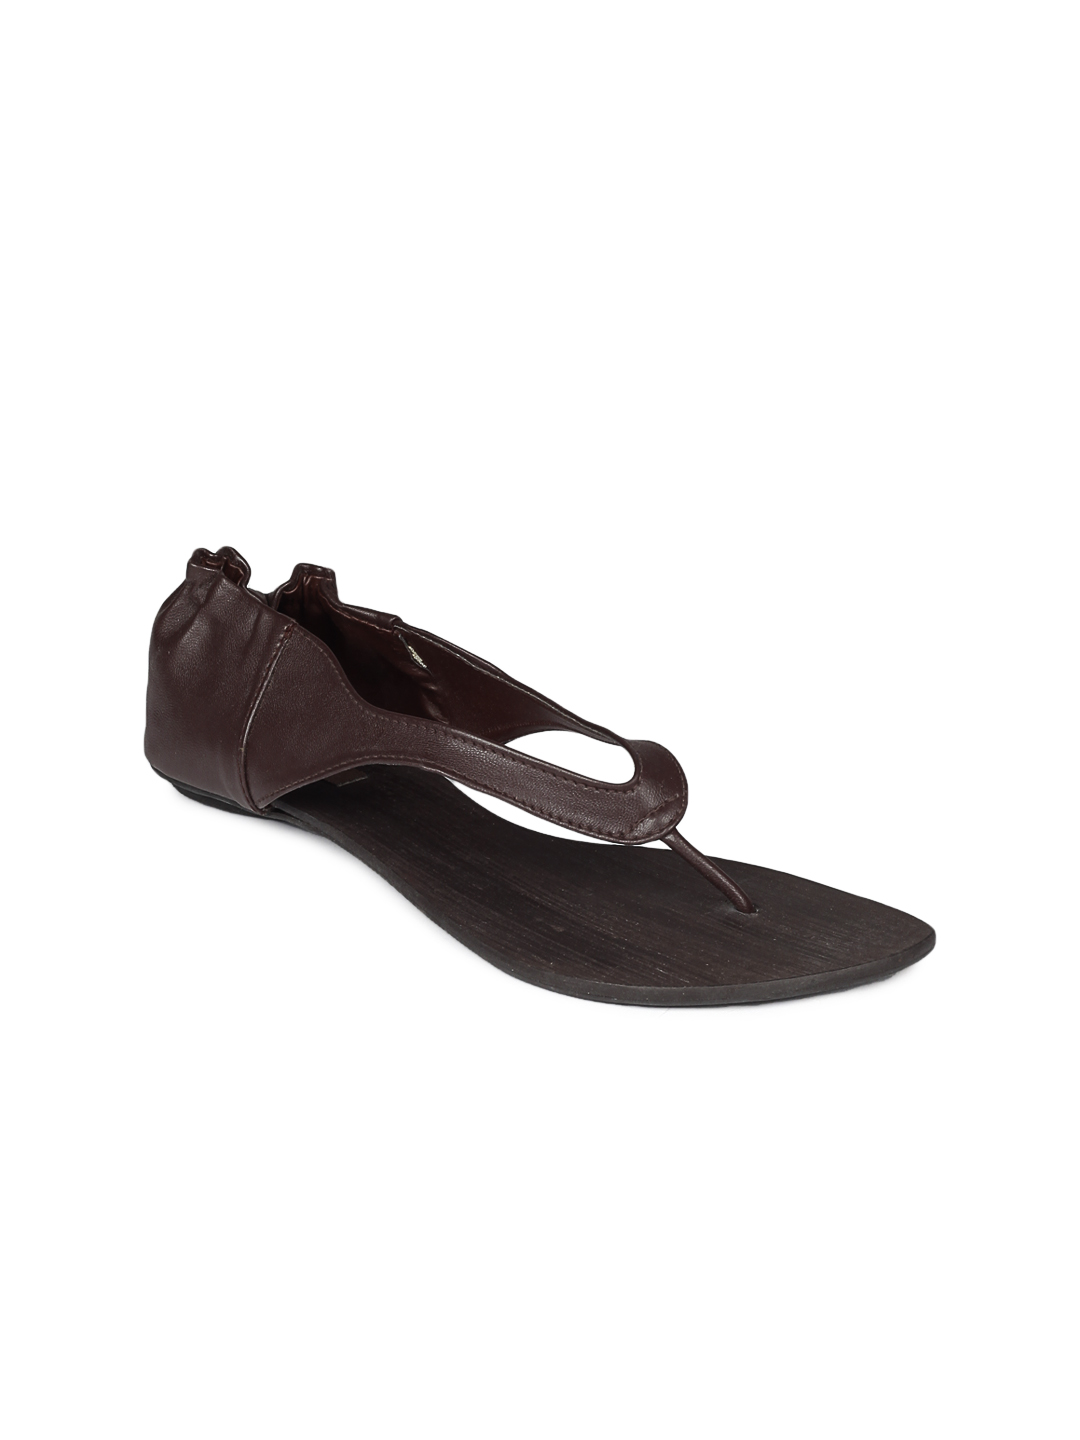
Rocia Women Brown Sandals
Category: Footwear / Shoes / Flats
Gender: Women
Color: Brown
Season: Summer 2012
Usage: Casual